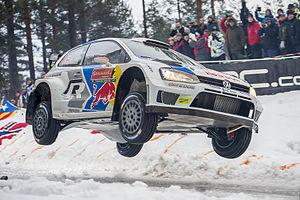
Le Groupe A est la catégorie relative aux voitures de tourisme modifiées, dans le règlement FIA. Cette catégorie a été créée en 1982 pour remplacer l'ancienne catégorie Groupe 2.
Le Rallye de Suède 2014 est le 2ᵉ rallye du Championnat du monde des rallyes 2014.